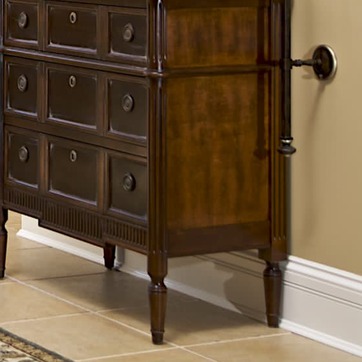
Material: wood